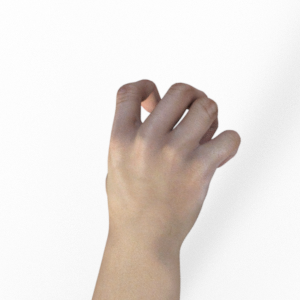
Label: rock